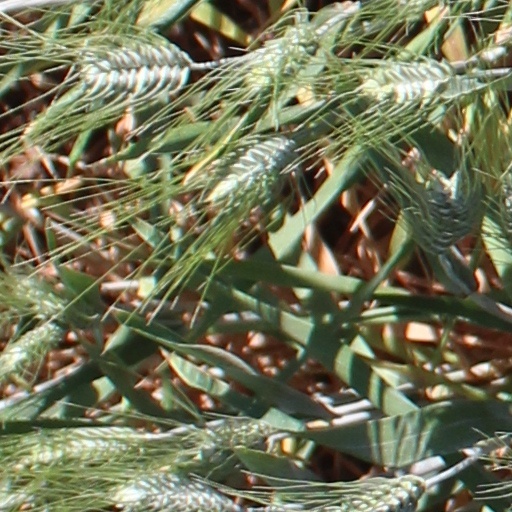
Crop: wheat